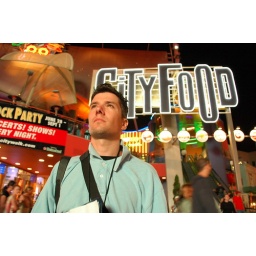
Lit only by the big video LCD screen at Universal CityWalk.